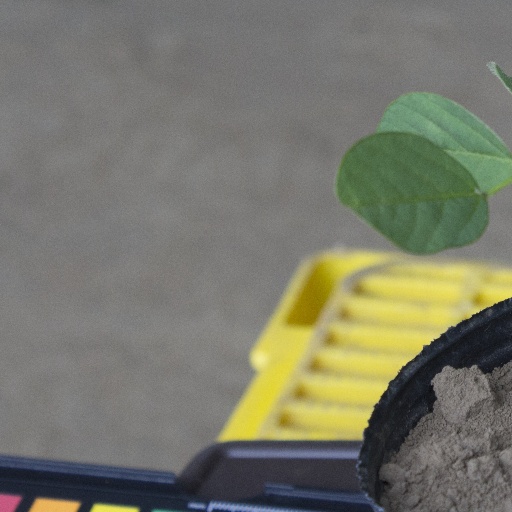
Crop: soybean